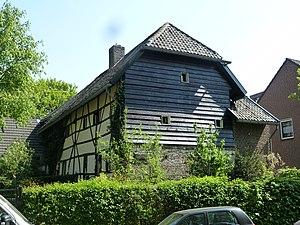
Heerlen est une ville et commune néerlandaise située dans la province du Limbourg et comptant envrion 90 000 habitants.